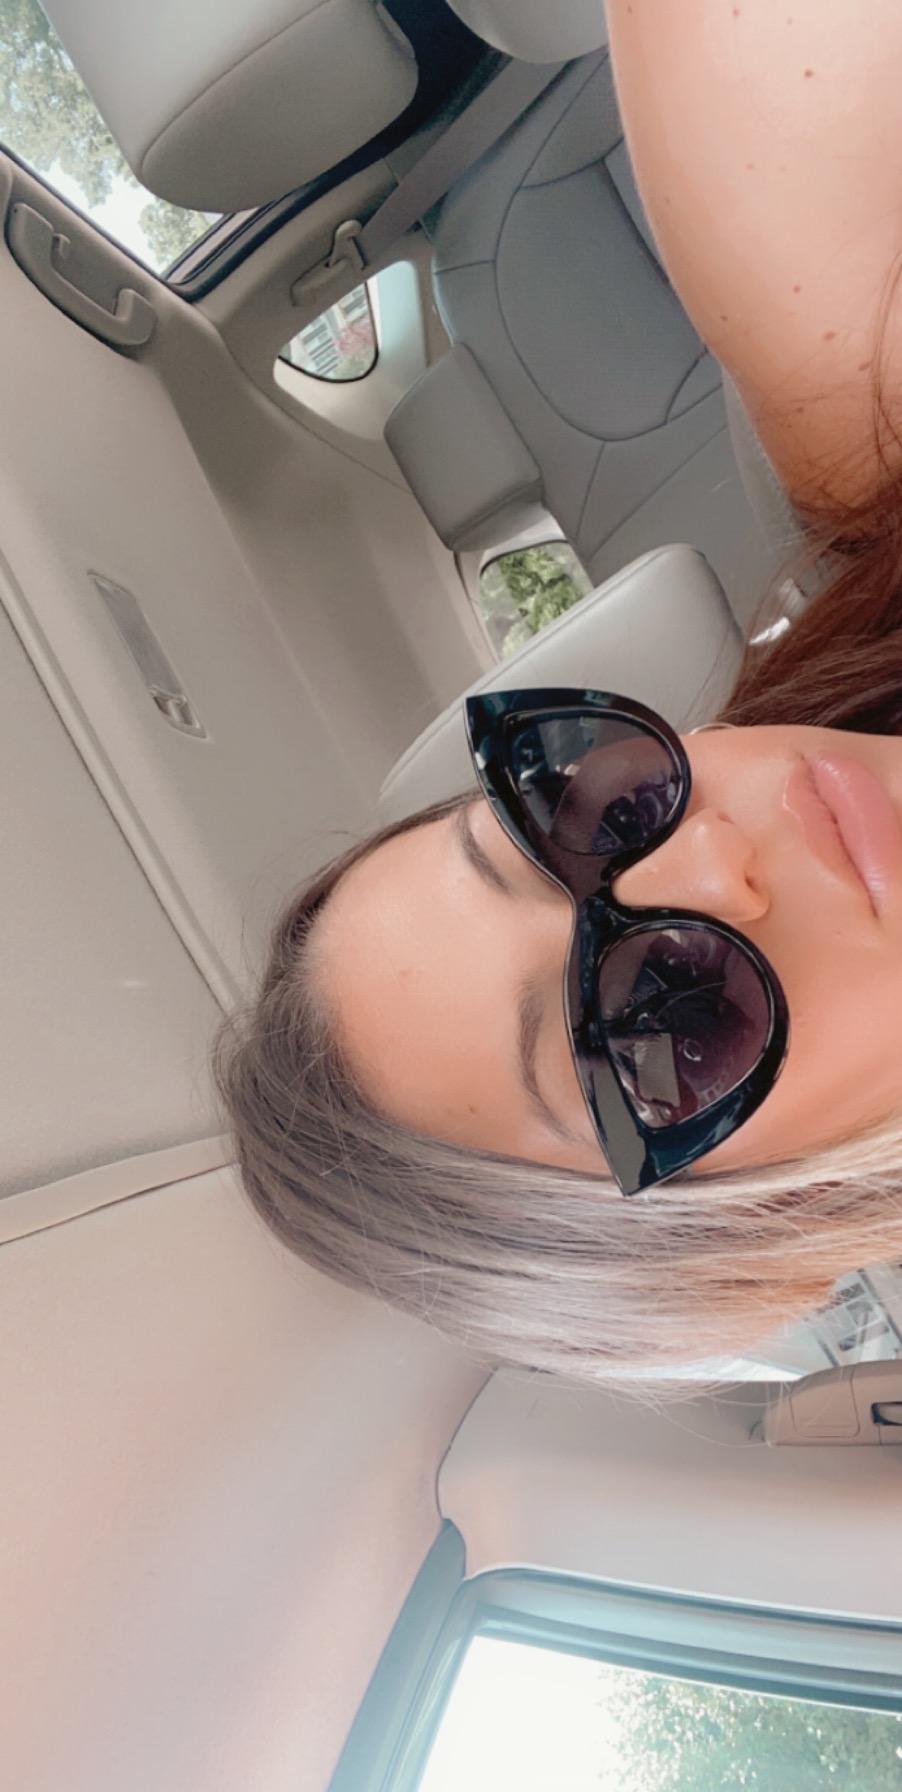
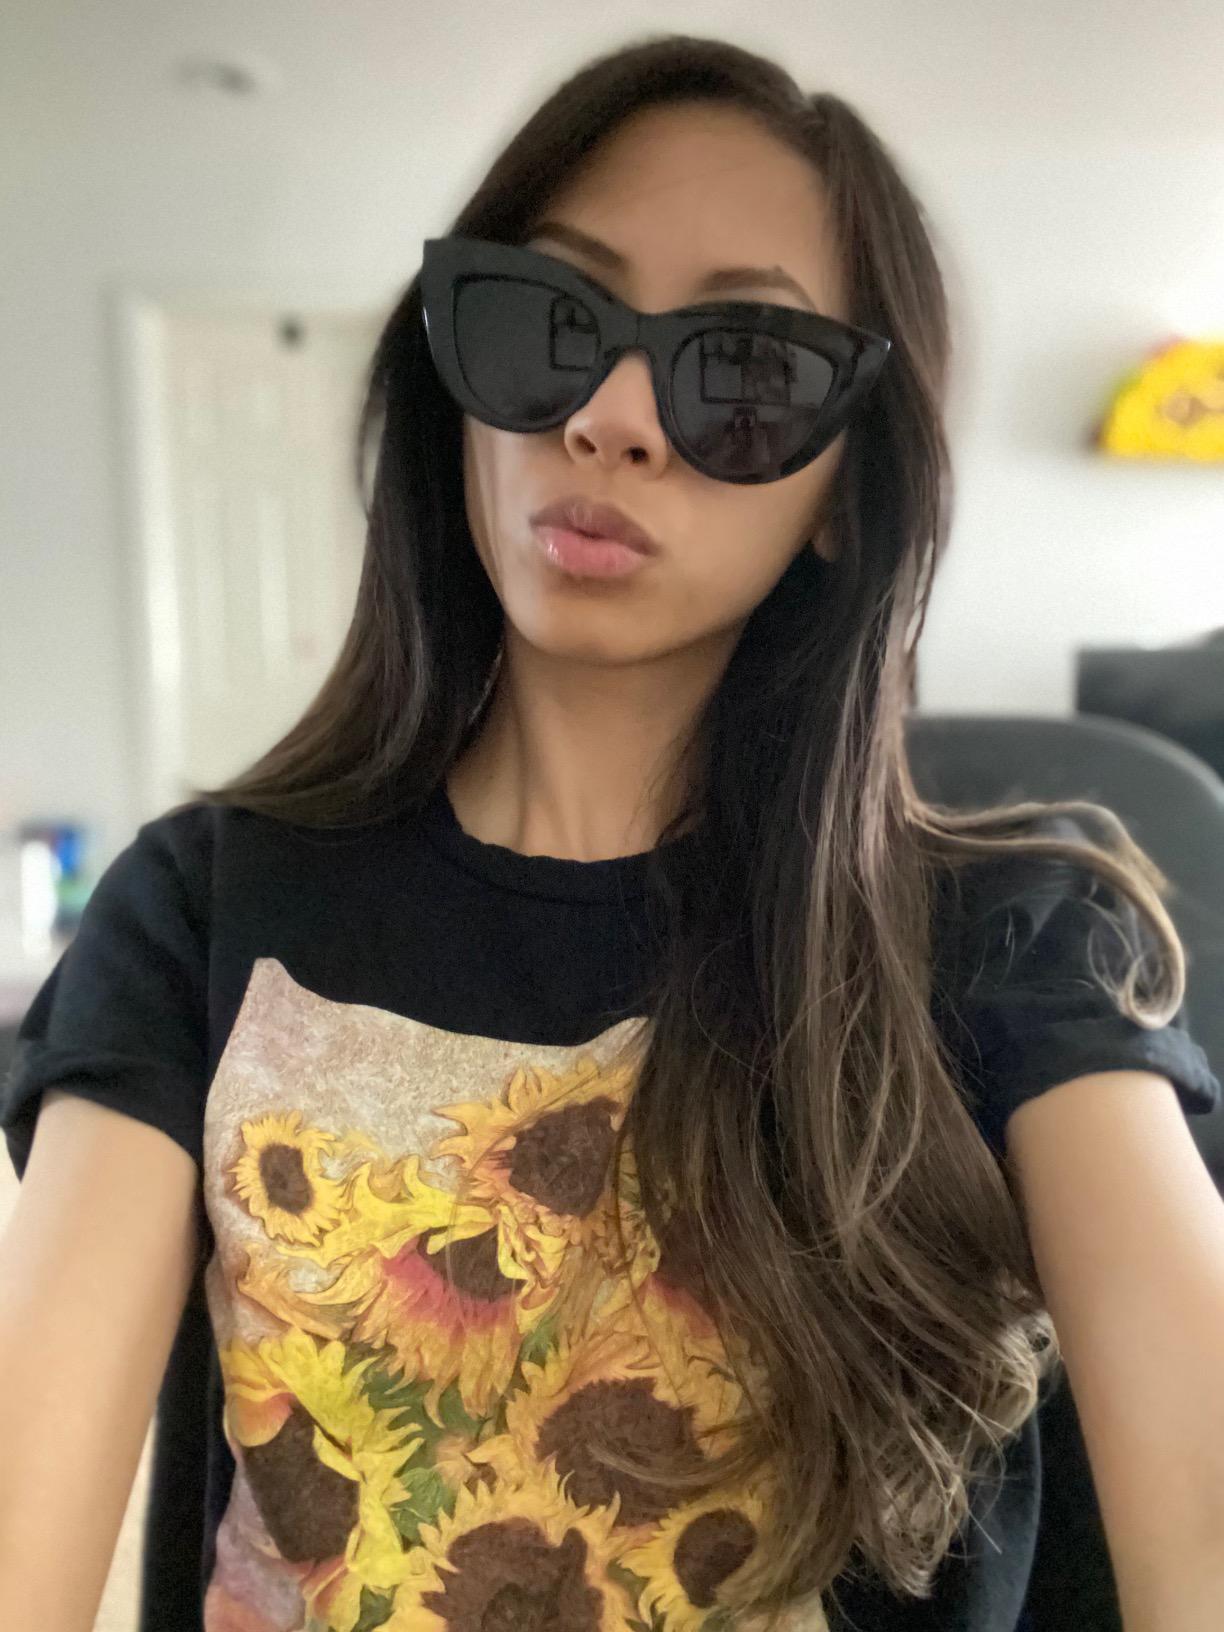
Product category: accessories_sunglasses
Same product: yes